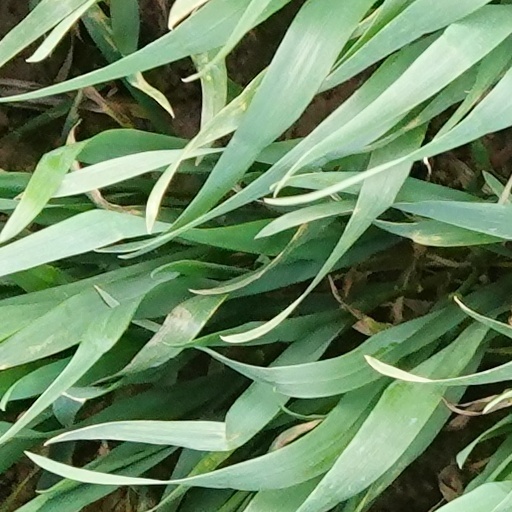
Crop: wheat